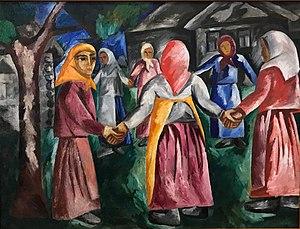
Natalia Sergueïevna Gontcharova, née le 4 juin 1881 à Ladyjino et morte le 17 octobre 1962 à Paris, est une peintre, dessinatrice et décoratrice de théâtre d'origine russe naturalisée française en 1939 sous le nom de Nathalie Gontcharoff.
La Ronde est un tableau de Natalia Goncharova, représentante de l'avant-garde russe en peinture.
Queue d'Âne est un groupe d'artistes de l'avant-garde russe formé en 1911-1912.